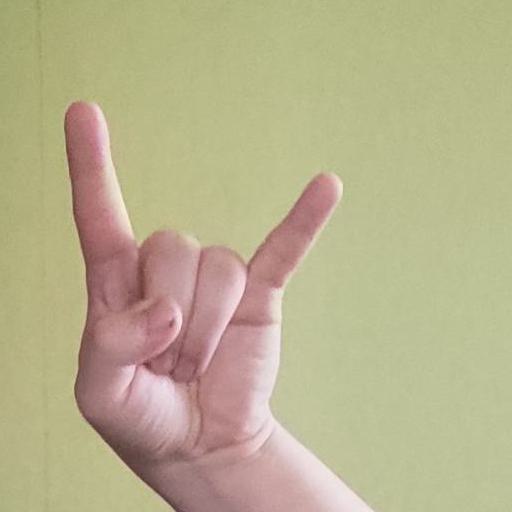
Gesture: rock